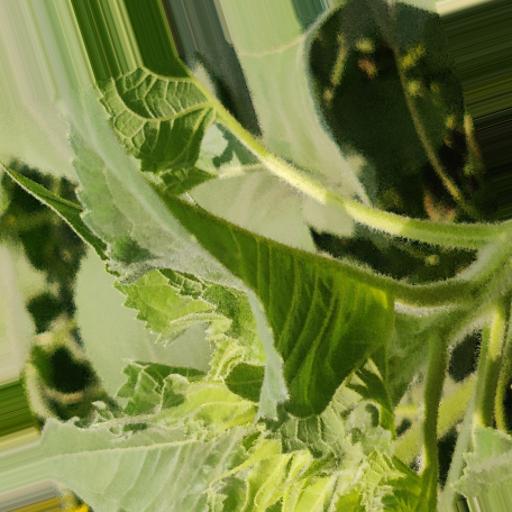
Label: Fresh_leaf